Roller sports at the 2015 Pan American Games

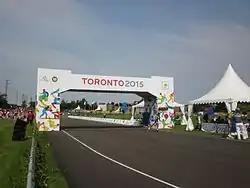
The St. John Paul II Catholic Secondary School, in Toronto, was the venue for the roller speed skating competitions

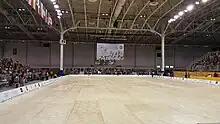
Exhibition Center Hall B, in Toronto, was the venue for the roller figure skating competitions

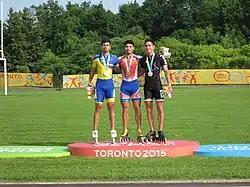
Men's 200 metres time-trial medalists

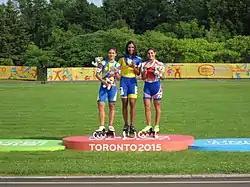
Women's 200 metres time-trial medalists

A total of 15 nations qualified athletes. The numbers in parentheses represent the number of participants entered.